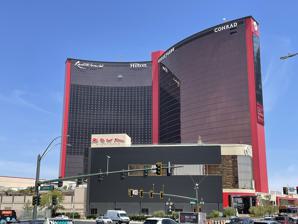
Building: Resorts World Las Vegas
Country: United States of America
Year built: 2021
Casino resort in Las Vegas, Nevada Resorts World Las Vegas Resorts World Las Vegas, May 2022 Show map of Las Vegas Strip Show map of Nevada Location Winchester, Nevada , U.S. Address 3000 South Las Vegas Boulevard Opening date June 24, 2021 ; 3 years ago ( 2021-06-24 ) Theme Asian No. of rooms 3,506 Total gaming space 117,000 sq ft (10,900 m 2 ) Notable restaurants Carversteak Fuhu Genting Palace Casino type Land-based Owner Genting Group Architect Steelman Partners Coordinates 36°8′2″N 115°10′4″W / 36.13389°N 115.16778°W / 36.13389; -115.16778 Website rwlasvegas .com Resorts World Las Vegas is a resort and casino on the Las Vegas Strip in Winchester, Nevada , United States. It is owned and operated by Genting Group as part of the Resorts World brand. It had been the site of the Stardust Resort and Casino until 2007. The Stardust was to be replaced by Echelon Place , a mixed-use project that was halted during the 2008 economic downturn . Genting bought the unfinished project in 2013, with plans to redevelop it as Resorts World Las Vegas, incorporating some of the Echelon buildings. Resorts World was to begin construction in 2014, with the opening set for two years later. However, the project was delayed several times due to redesigns, with construction eventually starting in late 2017. Further design changes were made after Wynn Resorts filed a lawsuit, alleging similarities to its nearby Wynn / Encore properties. Opened on June 24, 2021, it is the first new resort to be completed on the Las Vegas Strip since the Cosmopolitan opened in 2010. At a cost of $4.3 billion, Resorts World is the most expensive resort property ever developed in Las Vegas. It includes a 117,000 sq ft (10,900 m 2 ) casino and a 59-story tower housing 3,506 rooms in three Hilton hotels: Las Vegas Hilton at Resorts World , with 1,678 rooms; Conrad Las Vegas at Resorts World , with 1,496 rooms; and Crockfords Las Vegas , with 332 rooms. The resort also has restaurants and entertainment venues, including several by Zouk Group . The 5,000-seat Resorts World Theatre has one of the largest stages on the Strip. Other features include a 70,000 sq ft (6,500 m 2 ) retail center; a five-acre pool complex; and a station for the Las Vegas Convention Center Loop , an underground shuttle service. History Background In 2007, Boyd Gaming demolished its Stardust Resort and Casino on the northern Las Vegas Strip to develop Echelon Place , a mixed-use project, but construction was halted during the economic downturn of 2008 . Four years later, Boyd began months-long negotiations to sell the 87-acre (35 ha) site to Genting Group , based in Malaysia. The $350 million sale was finalized on March 4, 2013. On the same day, as part of its Resorts World brand, Genting announced plans to build the Chinese-themed Resorts World Las Vegas on the site, while using some of the unfinished Echelon buildings for the new project. Before purchasing the property, Genting had considered building a resort on the former nearby site of the New Frontier Hotel and Casino . Genting ultimately chose the Echelon site for its size, location, and the fact that it already included some partially built structures, which would shorten the project's construction period. Echelon's foundations and incomplete hotel tower, as well as an unfinished Echelon parking garage on the property's southwest corner, would be incorporated into the new resort. The project was expected to revitalize the northern portion of the Strip, although some analysts were concerned that the local hotel market had already been saturated, with more than 150,000 rooms. Genting paid $4 million per acre for the site, down from previous years when land on the Strip sometimes sold for a minimum of $17 million per acre. Early work Genting was known to proceed slowly and quietly on some of its projects, as it did with Resorts World Las Vegas. Much of the final design work and planning was done privately. Early plans called for the project to be developed in phases over several years, with numerous hotel towers at full buildout. Groundbreaking was originally scheduled for 2014, with the first phase set to open in 2016. Genting expected to spend between $2 billion and $7 billion to complete the entire project. The first phase was eventually budgeted at $4 billion, a quarter of which was to be financed by foreign investors through the EB-5 program. The first phase would consist of the main hotel tower, and the project would also include retail and convention space. The future Resorts World hotel tower, seen in September 2015 Genting delayed the 2014 groundbreaking to continue finalizing designs for the project , with the first phase now expected to open in late 2017. The groundbreaking ceremony took place on May 5, 2015, with a revised opening date of mid-2018. The ceremony featured lion dancers , and was attended by approximately 250 people, including Nevada governor Brian Sandoval , lieutenant governor Mark Hutchison , U.S. Representative Cresent Hardy , Clark County Commissioners Steve Sisolak and Chris Giunchigliani , and Steve and Elaine Wynn . The project had approximately 100 construction workers engaged in site preparation, working in the mornings and at night to avoid the summer heat. In October 2015, workers topped off half of the parking structure originally meant for Echelon. Up to that time, Genting had spent more than $50 million on construction and other work, such as property maintenance. Little construction had occurred up to that time, as Genting was awaiting various permits, including those needed for energy, sewer and water systems. In the meantime, the company continued to develop its plans for the rest of the project. Genting spokesman Michael Levoff stated that Resorts World Las Vegas was "one of the most cutting-edge and ambitious projects to be undertaken in the Las Vegas Strip in the last decade. A $4 billion project will not be built overnight; it requires a rigorous planning and approval process." Work on the parking garage continued as of February 2016, but construction was otherwise non-existent, expected to begin later in the year. The resort was rescheduled to open in early 2019, with the delay attributed to ongoing design work. Other factors were struggles with the devaluation of Malaysian currency and in the Chinese economy. By July 2016, Genting was finalizing designs for the hotel tower and the casino floor, ahead of plans to complete foundation work. Construction cranes were expected to be placed at the site in early 2017, but their unavailability delayed the start of construction. In May 2017, the resort's opening was delayed to 2020, after the project was redesigned to attract younger gamblers. The parking garage had already been finished, and was to be used by the eventual 5,000 construction workers. Resort president Edward Farrell said the design phase was nearing its end and that, "We've done a lot of construction that nobody has seen over the last two or three years — not exciting stuff, like utility lines, working out easements and building a garage with some office space." Upcoming construction would focus on the hotel tower and the casino structure. Primary construction Resorts World tower during construction, August 2018 Tower in December 2019 In October 2017, W.A. Richardson Builders was announced as construction manager . That month, demolition began on some steel beams and concrete left from the Echelon project that would not be used for Resorts World. Construction began in late 2017. Within a year, the project had reached the 35th floor. More than 1,000 construction workers were engaged in steel, concrete, and glasswork throughout the site. The 59-story tower was topped off in mid-August 2019. In November 2019, Genting announced that the opening would be again delayed until summer 2021, due to upgraded plans for the resort; these changes increased the project's cost from $4 billion to $4.3 billion, making it the most expensive resort property ever developed in Las Vegas. The tower's north side, March 2020 While a 4,000-seat theater had been planned at one point, the increased budget included new plans for a 5,000-seat venue, in addition to a 75,000 sq ft (7,000 m 2 ) nightclub and day club for a younger demographic, and 100 additional hotel rooms for a total of 3,500. More convention space was also added to the design, along with a pool complex. In February 2020, it was announced that Resorts World had partnered with Hilton Hotels . Through the deal, a portion of the hotel would be branded as Hilton, while other areas would be marketed under two of Hilton's other brands, LXR Hotels and Conrad Hotels . The Hilton name would provide brand recognition and help attract guests to the resort, as Genting had few U.S. properties by comparison. The COVID-19 pandemic occurred in 2020, having various effects in Nevada . At least seven construction workers at Resorts World tested positive for COVID-19 , and various safety precautions were put in place to protect workers from contracting the virus. The pandemic also created some difficulty in acquiring building materials. Although construction slowed down, the project was still expected to open on time. Resorts World was 65-percent completed as of June 2020, and reached 90-percent in March 2021. Opening and early years A VIP party was held for invited guests on the night of June 24, 2021, followed by the public opening at 11:00 p.m. Opening ceremonies included a fireworks show, and a lion and dragon dance . The opening night attracted 20,000 people, including 5,500 at the VIP party. Celebrities were among people who attended the opening. The hotel opened the next day, and a grand opening celebration took place during the Fourth of July weekend, with Miley Cyrus performing. The resort opened with 95 percent of its amenities, excluding features such as the theater, a spa, and a nightclub. The property is the first new resort to be completed on the Las Vegas Strip since the Cosmopolitan , which opened in 2010. Resorts World was expected to employ approximately 6,000 people. Because of high unemployment caused by the pandemic, more than 130,000 people applied for jobs at the resort. The property is expected to help revitalize the northern Strip, where several large projects had failed to materialize. A third of the resort's 88-acre site was left vacant for possible expansion, including land on the south and northwest ends. A few months after opening, Resorts World partnered with Hotels.com to feature the latter's Captain Obvious character in an advertising campaign for the property. In 2023, the property became one of the few Las Vegas resorts to be powered entirely by renewable energy . In August 2024, the Nevada Gaming Control Board filed a disciplinary complaint against Resorts World, alleging that the casino welcomed illegal bookmaking , as well as people with gambling-related felony convictions and links to organized crime, and asking the Nevada Gaming Commission to issue a fine and take action against Resorts World’s gaming license. Design Resorts World Las Vegas was designed by Paul Steelman 's architectural firm, Steelman Partners . The final design was influenced by Asian culture; early plans had focused heavier on this, with several features eventually being scrapped. These included a replica of the Great Wall of China , and a Chinese garden accompanied by a lake. A panda habitat was also planned, although Genting noted the difficulties in obtaining a panda permit from the Chinese government, and later scrapped this as well. Other ideas, which also went unrealized, included a theme park similar to Genting SkyWorlds in Malaysia; a 7.5-acre (3.0 ha) indoor water park; a 50,000 sq ft (4,600 m 2 ) aquarium, measuring 58 feet in height and containing various exotic fish; and a " celestial sphere " which would display guests' selfie images, a feature that was expected to appeal to millennial customers. Regarding the theme, Steelman said in 2015, "It's a Chinese-themed resort, but it's not a themed resort in the sense that we're sitting around trying to copy Tiananmen Square and make it a dusty old replica. It's not a fully-themed, over-the-top kind of thing where we're trying to copy every single thing in China." Edward Farrell, the resort's original president, said in 2017 that the project's first design "had a lot of traditional, older Chinese architecture and elements".  Genting had spent years studying the Las Vegas market and eventually decided on a modern design instead, with Farrell describing the project as "much more Shanghai than maybe Beijing , with technology and a modern looking feel." He further stated that Genting went "back and forth on a lot of design elements. [...] The more modern Chinese theme fits in more to where we're really going with this resort. When we open up, we'll use the newest and most recent technology and have appeal to people over the next 30, 40, 50 years." Scott Sibella was named president in 2019, and said the resort would have only a minimal Asian theme, appealing to a broader clientele. Genting originally planned to target middle-income residents from Asia as a key demographic. Lawsuit The Wynn properties across from Resorts World, 2021 In December 2018, Wynn Resorts filed a federal trademark infringement lawsuit against Genting, alleging similarities between Resorts World and the nearby Wynn / Encore properties. Such similarities included a curved facade and horizontal lines between panels of bronze glass. Wynn Resorts alleged that Genting planned to profit by misleading visitors of Resorts World into believing that it was affiliated with Wynn's properties. Attorneys for Resorts World noted that the project had nearly two years to go before its planned opening and that it presently consisted of "a bare, skeletal structure covered by a few floors of window paneling"; once complete, the resort would look "dramatically different from Wynn's properties, dispelling any suggestion that a reasonable consumer could confuse the two resorts for each other." Attorneys for the project also said that renderings had been shown to Wynn executives during July 2018, and that the project had since been redesigned to reduce similarities with the Wynn properties. According to Resorts World attorneys, "Given that Wynn was aware at least six months ago of (Resorts World Las Vegas) design renderings that arguably looked more similar to Wynn's properties than do the current renderings, its heavy-handed, holiday-timed filing appears more directed at shutting down construction of a business competitor than avoiding any hypothetical confusion of customers two years down the road." New renderings of the project, created a month after the lawsuit was filed, showed the resort with red and orange facades. Wynn said these renderings "do not reflect the actual construction directly across the street from our resort", and sought a temporary restraining order against the project with the potential to shut down construction. Wynn and Genting settled the dispute in January 2019; the latter agreed to make several design changes to differentiate from the Wynn properties. Features Pool complex at Resorts World Resorts World Las Vegas includes a 117,000-square-foot (10,900 m 2 ) casino, with 1,400 slot machines, 117 table games, a poker room, and a sportsbook . The resort is technologically integrated. It accepts cryptocurrency through a partnership with Gemini , and the casino floor offers optional cashless wagering at slots and table games, with the use of a mobile wallet . The resort partnered with five companies, including Konami Gaming and International Game Technology , to provide cashless wagering. Table game chips use RFID technology for tracking purposes, as part of the resort's loyalty program. Resorts World is a non-smoking property aside from its casino. Other features include Awana Spa, and a nine-pool complex covering 5.5 acres (2.2 ha), including an 1,800 foot infinity pool overlooking the Strip. It is expected that 75 percent of the resort's revenue will come from non-gaming options such as live entertainment and restaurants. The property is decorated with thousands of trees, 100 of which were salvaged from the Stardust. Hotels Crockfords hotel lobby A king room in the Conrad Resorts World includes a 59-story hotel building with a total of 3,506 rooms, divided across three Hilton-affiliated hotels. It is the largest Hilton hotel property in the world, and includes Las Vegas Hilton at Resorts World , with 1,678 rooms; Conrad Las Vegas at Resorts World , the largest Conrad hotel in the world, with 1,496 rooms; and the high-end Crockfords Las Vegas , an LXR Hotel & Resort brand, which houses the remaining 332 rooms. The diversity of hotel types allows the resort to cater to a variety of guests, with Crockfords offering the highest level of luxury. Hotel tower and its main LED screen Each hotel has its own lobby, and the Conrad lobby features three robotic AIBO puppies which greet guests. The hotels feature keyless room entry, by using Bluetooth through a guest's smartphone . A digital concierge service, known as Red, is accessible through a mobile app and the resort's website, allowing guests to make reservations, ask questions, and check in and out of the hotel. The hotel tower does not include a fourth floor, as "four" is considered an unlucky number in many Asian countries. The tower's exterior contains 1.2 million square feet of red-colored metal panels and bronze glass. The west half of the tower has a 100,000 sq ft (9,300 m 2 ) exterior LED screen, measuring 294 feet in height and 340 feet in width. It took seven months to construct. The LED screen faces south, and is made of a somewhat-transparent aluminum mesh, allowing hotel guests to still see outside their windows. The tower's east end features a smaller LED screen measuring 19,000 sq ft (1,800 m 2 ), 300 feet tall and 64 feet wide. In addition to promoting the resort, the screens also provide paid advertising through a partnership with Clear Channel Outdoor . Restaurants and bars Resorts World has more than 40 restaurants and bars, including Genting Palace, which serves Asian food, and Carversteak by businessman Sean Christie . Zouk Group offers social gaming bar RedTail as well as an Asian restaurant known as Fuhu. Gatsby's Cocktail Lounge Famous Food Street Eats is an indoor food street of 16 food stalls, featuring Western and Southeast Asian cuisines. Measuring 24,000 sq ft (2,200 m 2 ), the food street's proprietors include Steve Aoki and Marcus Samuelsson . The entrance features a 10-foot-tall lucky cat sculpture, made by artist Red Hong Yi using gold coins. Resorts World also includes Wally's, a 13,000 sq ft (1,200 m 2 ) wine bar and restaurant. The 4,090 sq ft (380 m 2 ) Gatsby's Cocktail Lounge provides wraparound views of the casino floor. The 66th floor of the hotel tower includes the Allē Lounge overlooking the Strip. The District includes Mulberry Street Pizzeria, part of a chain owned by actress Cathy Moriarty and Richie Palmer. Since opening, guest room service has been provided by Grubhub , making Resorts World the first resort to partner with an outside company, and to integrate a mobile food-ordering and delivery app as a hotel guest amenity, replacing traditional room service. Retail center The District and its Globe LED display Resorts World includes The District, a 70,000 sq ft (6,500 m 2 ) two-level luxury retail center. It features global and bespoke brands, including Twila True . It also has several Fred Segal stores, one of which is cashier-less, using Amazon 's "Just Walk Out" technology, which automatically detects items taken from the store, then charges customers' credit cards. Another store, Kardashian Kloset, sells clothing formerly owned by the Kardashian family . The District also contains several of the resort's restaurants, and The Globe, an LED video globe measuring 50 feet in diameter. The Globe stands 40 feet high and has 8,640 triangular LED panels with a total of 20 million pixels, capable of projecting numerous interactive images. Convention space and shuttle Convention-goers are a target demographic for the resort, which opened with 250,000 sq ft (23,000 m 2 ) of meeting space. In June 2022, Resorts World Station opened as one of five stops of the Las Vegas Convention Center Loop , an underground Tesla shuttle service. It was built by The Boring Company and transports visitors between the resort and the nearby Las Vegas Convention Center . In 2023, plans were announced to build additional convention space on the resort's northwest corner, incorporating an unfinished portion of the Echelon project. Entertainment The Conrad hotel and a roadside advertisement for rapper Jack Harlow . Resorts World has 100,000 sq ft (9,300 m 2 ) of entertainment space, including Resorts World Theatre , which has capacity for up to 5,000 people. Designed by Scéno Plus , the theatre is operated by AEG Presents , and contains one of the largest and tallest stages on the Strip. The theatre hosts concert residencies by various singers, with Carrie Underwood opening the venue on December 1, 2021. Zouk is the first U.S. nightclub for Singapore-based Zouk Group, and the company also operates Ayu Dayclub, an outdoor pool venue with a Southeast Asian island theme. Both have featured celebrated DJs, including Zedd , Tiësto , and Illenium . Residencies at Zouk have included rappers T-Pain and Jack Harlow . See also List of largest hotels References